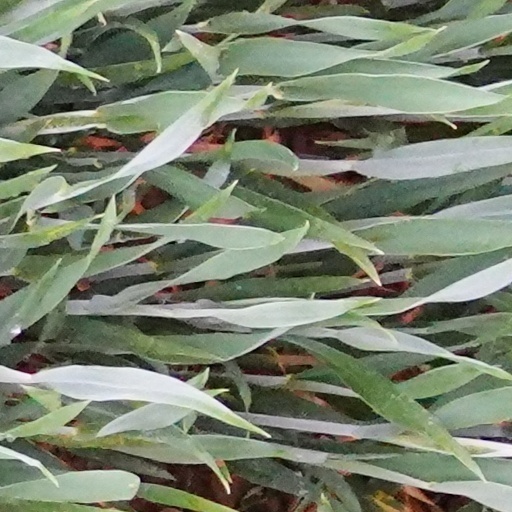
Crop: wheat